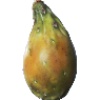
Label: Cactus fruit 1